Jin dynasty (266–420)

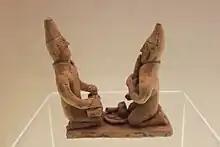
Western Jin celadon figures

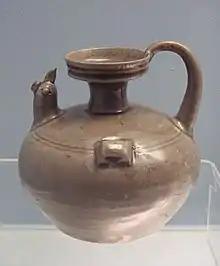
Eastern Jin celadon jar

After the fall of Chang'an and the execution of Emperor Min of Jin, Sima Rui, posthumously known as Emperor Yuan, was enthroned as Jin emperor in 318. He reestablished the Jin government at Jiankang (present-day Nanjing), which became the dynasty's new capital. This marked the start of the Eastern Jin period. One of Sima Rui's titles was the prince of Langya, so the recently established northern states, who denied the legitimacy of his succession, occasionally referred to his empire as "Langya".